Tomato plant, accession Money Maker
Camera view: bottom (45 deg); turntable rotation: 180 degrees
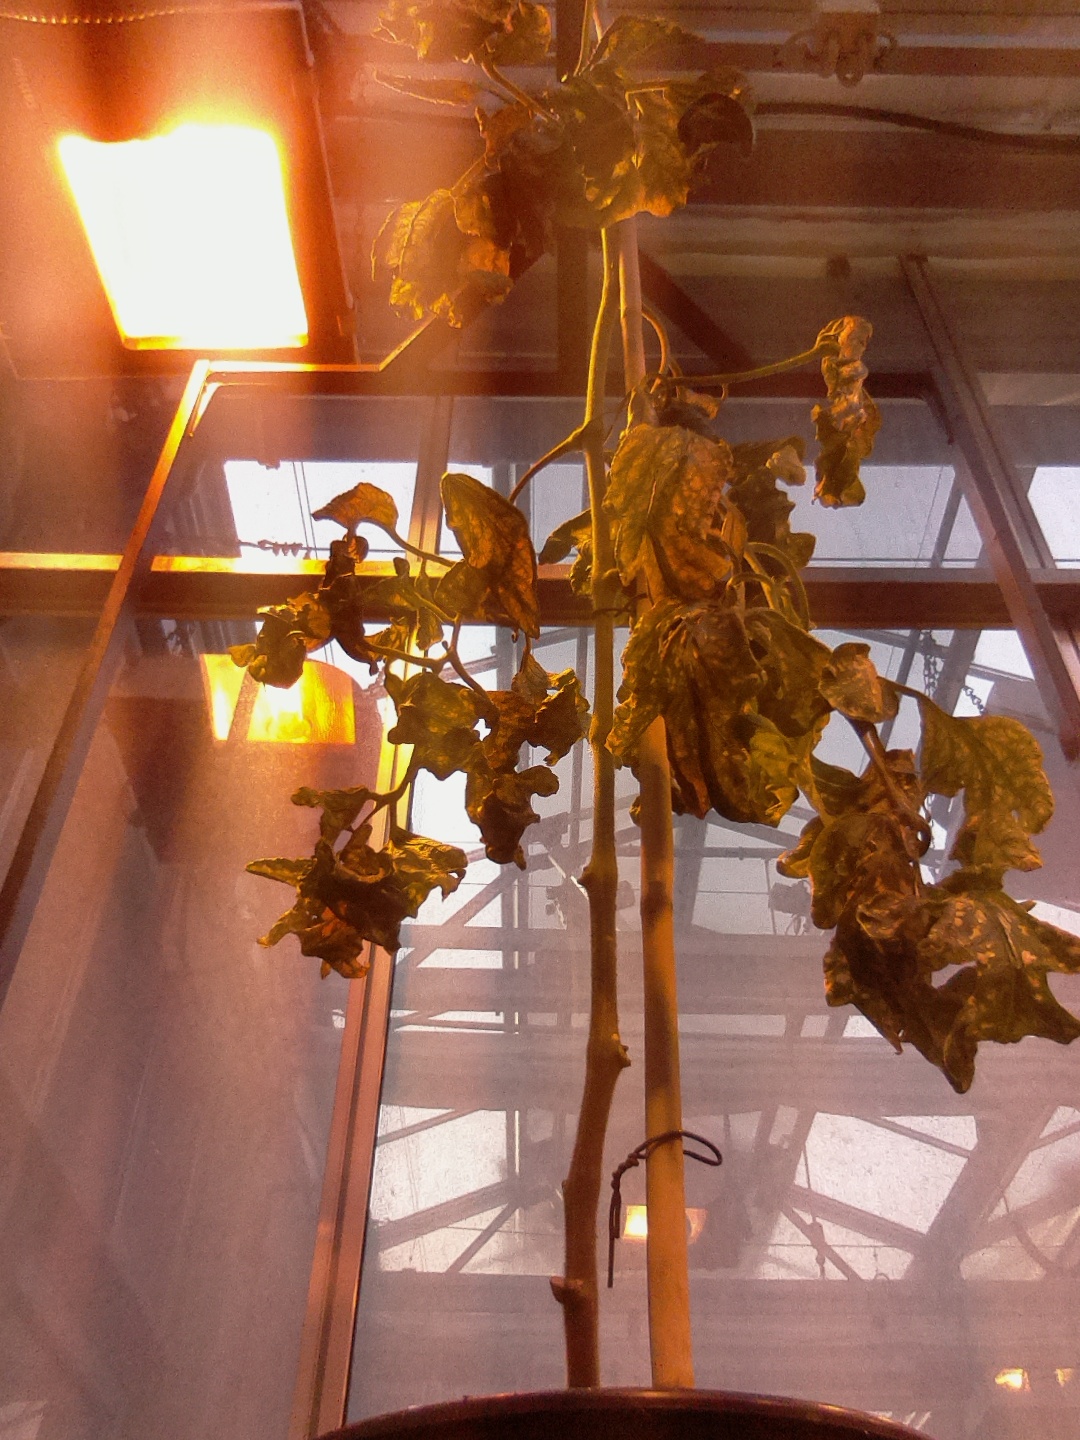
BBCH growth stage 52: 2 inflorescences visible